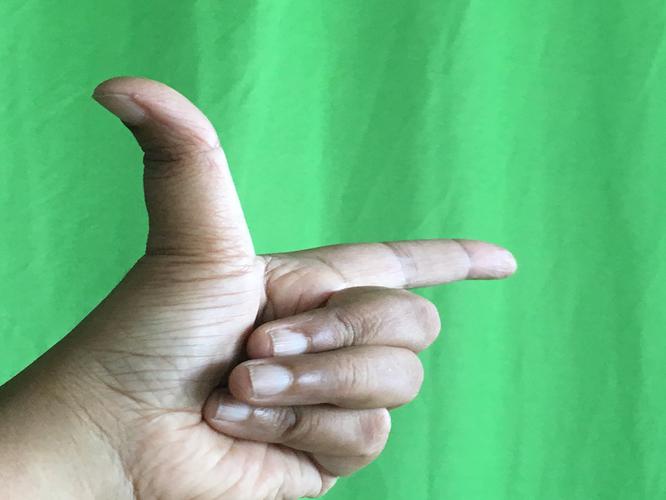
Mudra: Chandrakala
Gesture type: single_hand